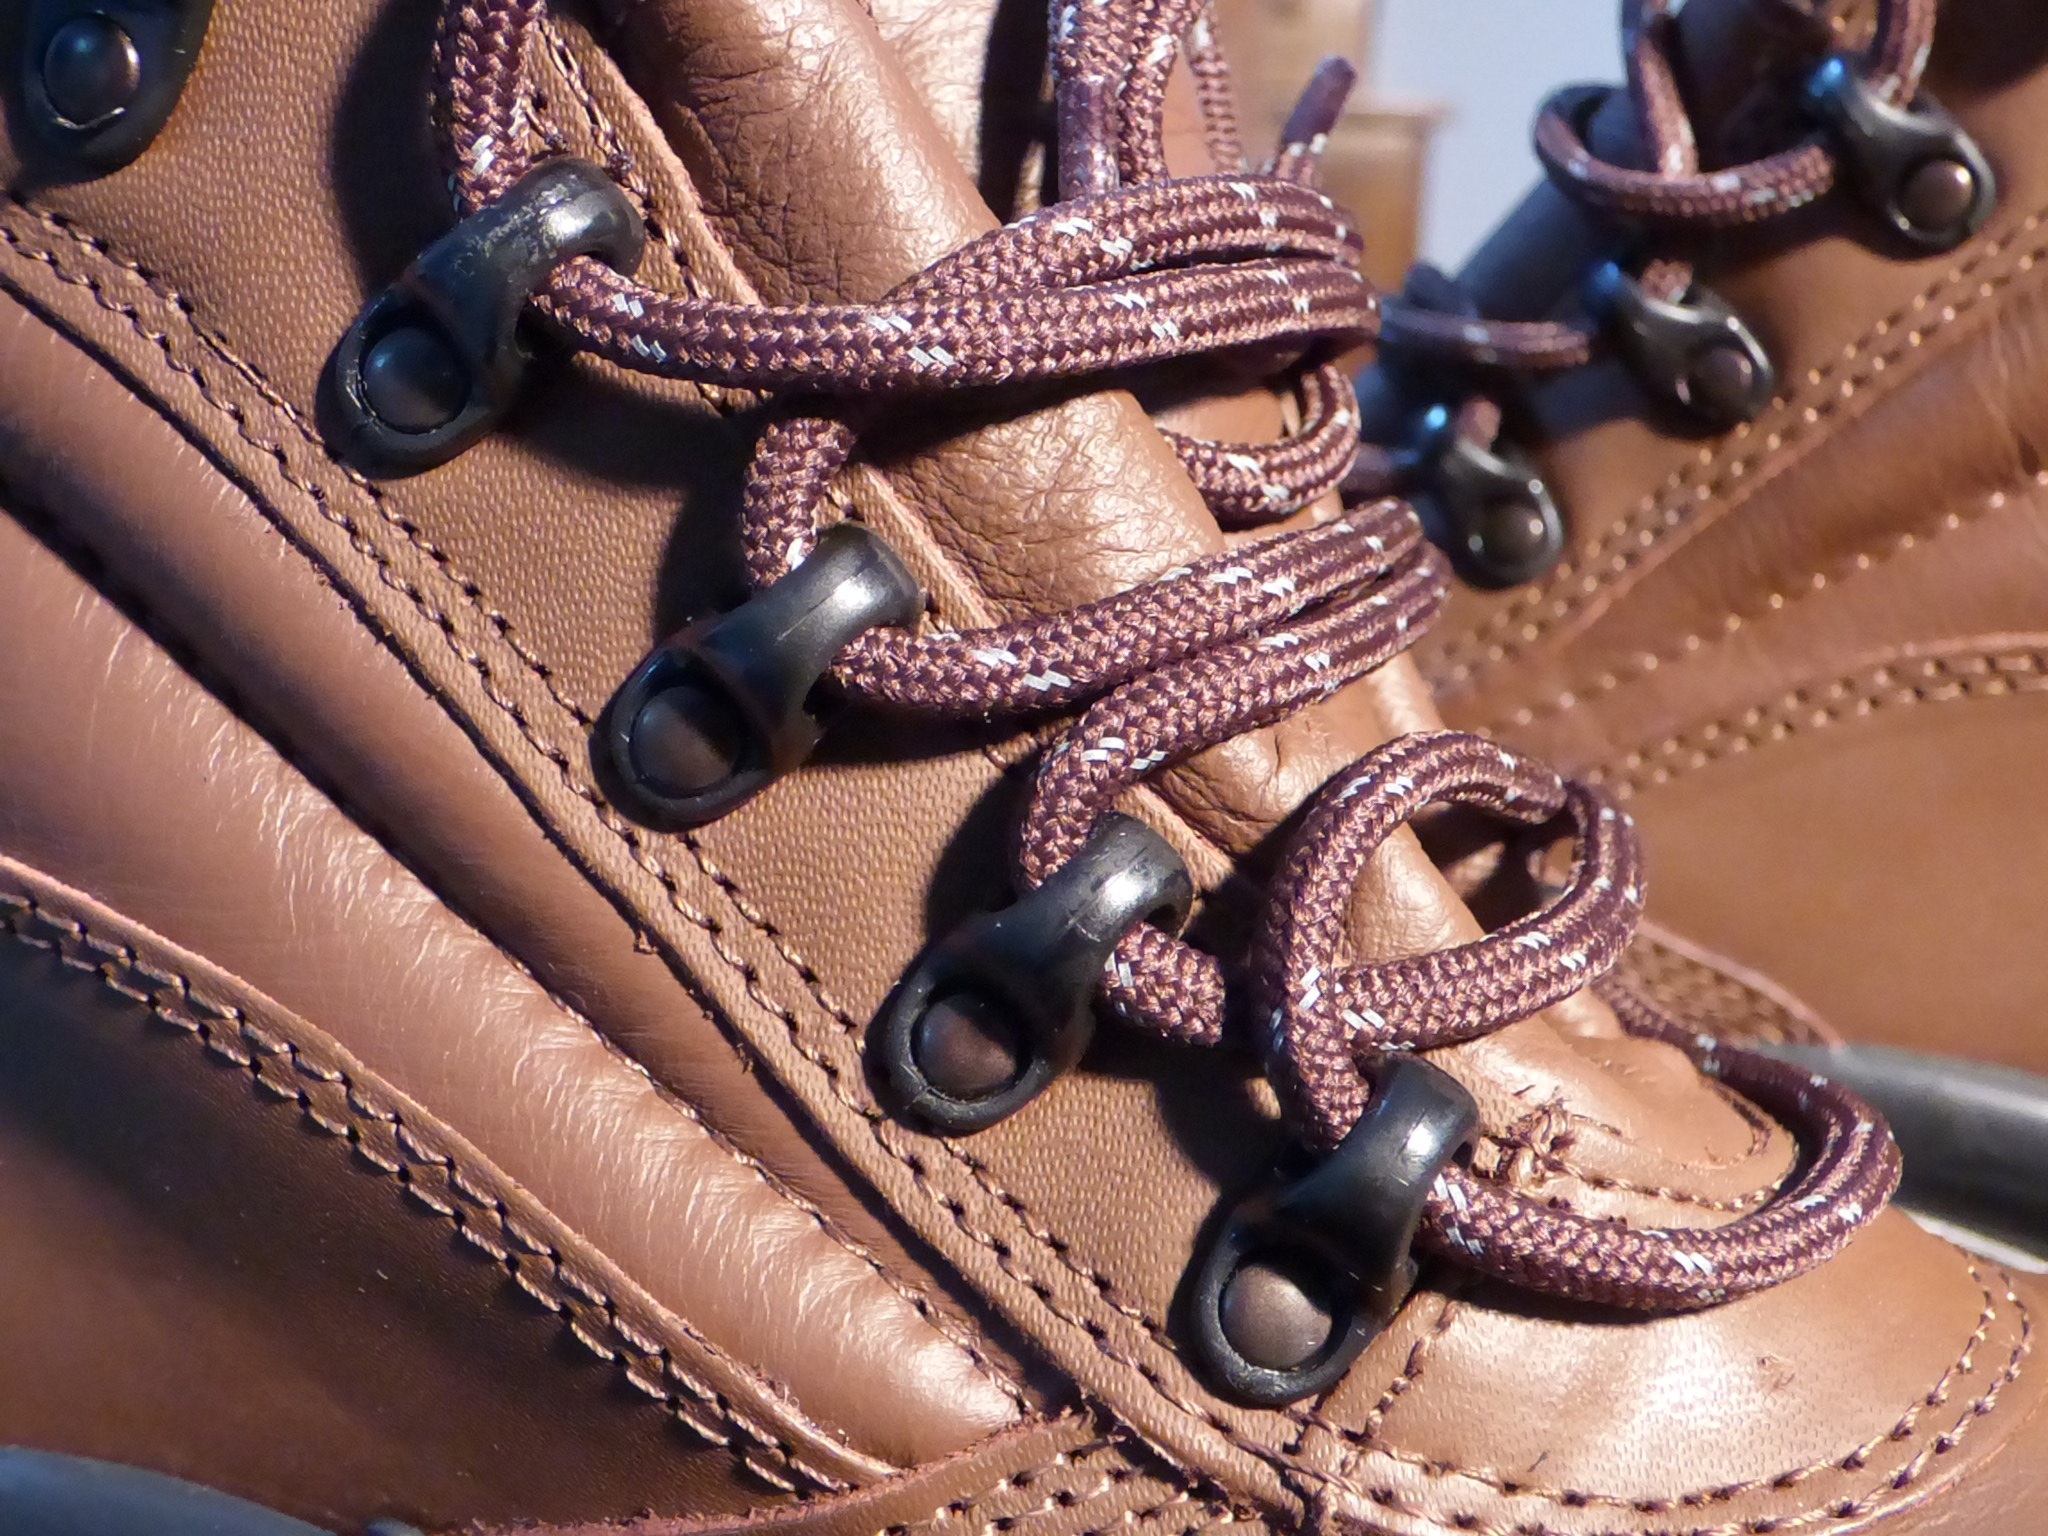
shoe, leather, leg, brown, sandal, footwear, cords, security shoes, buskin, horse tack